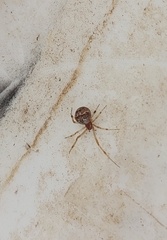
Species: Parasteatoda_tepidariorum